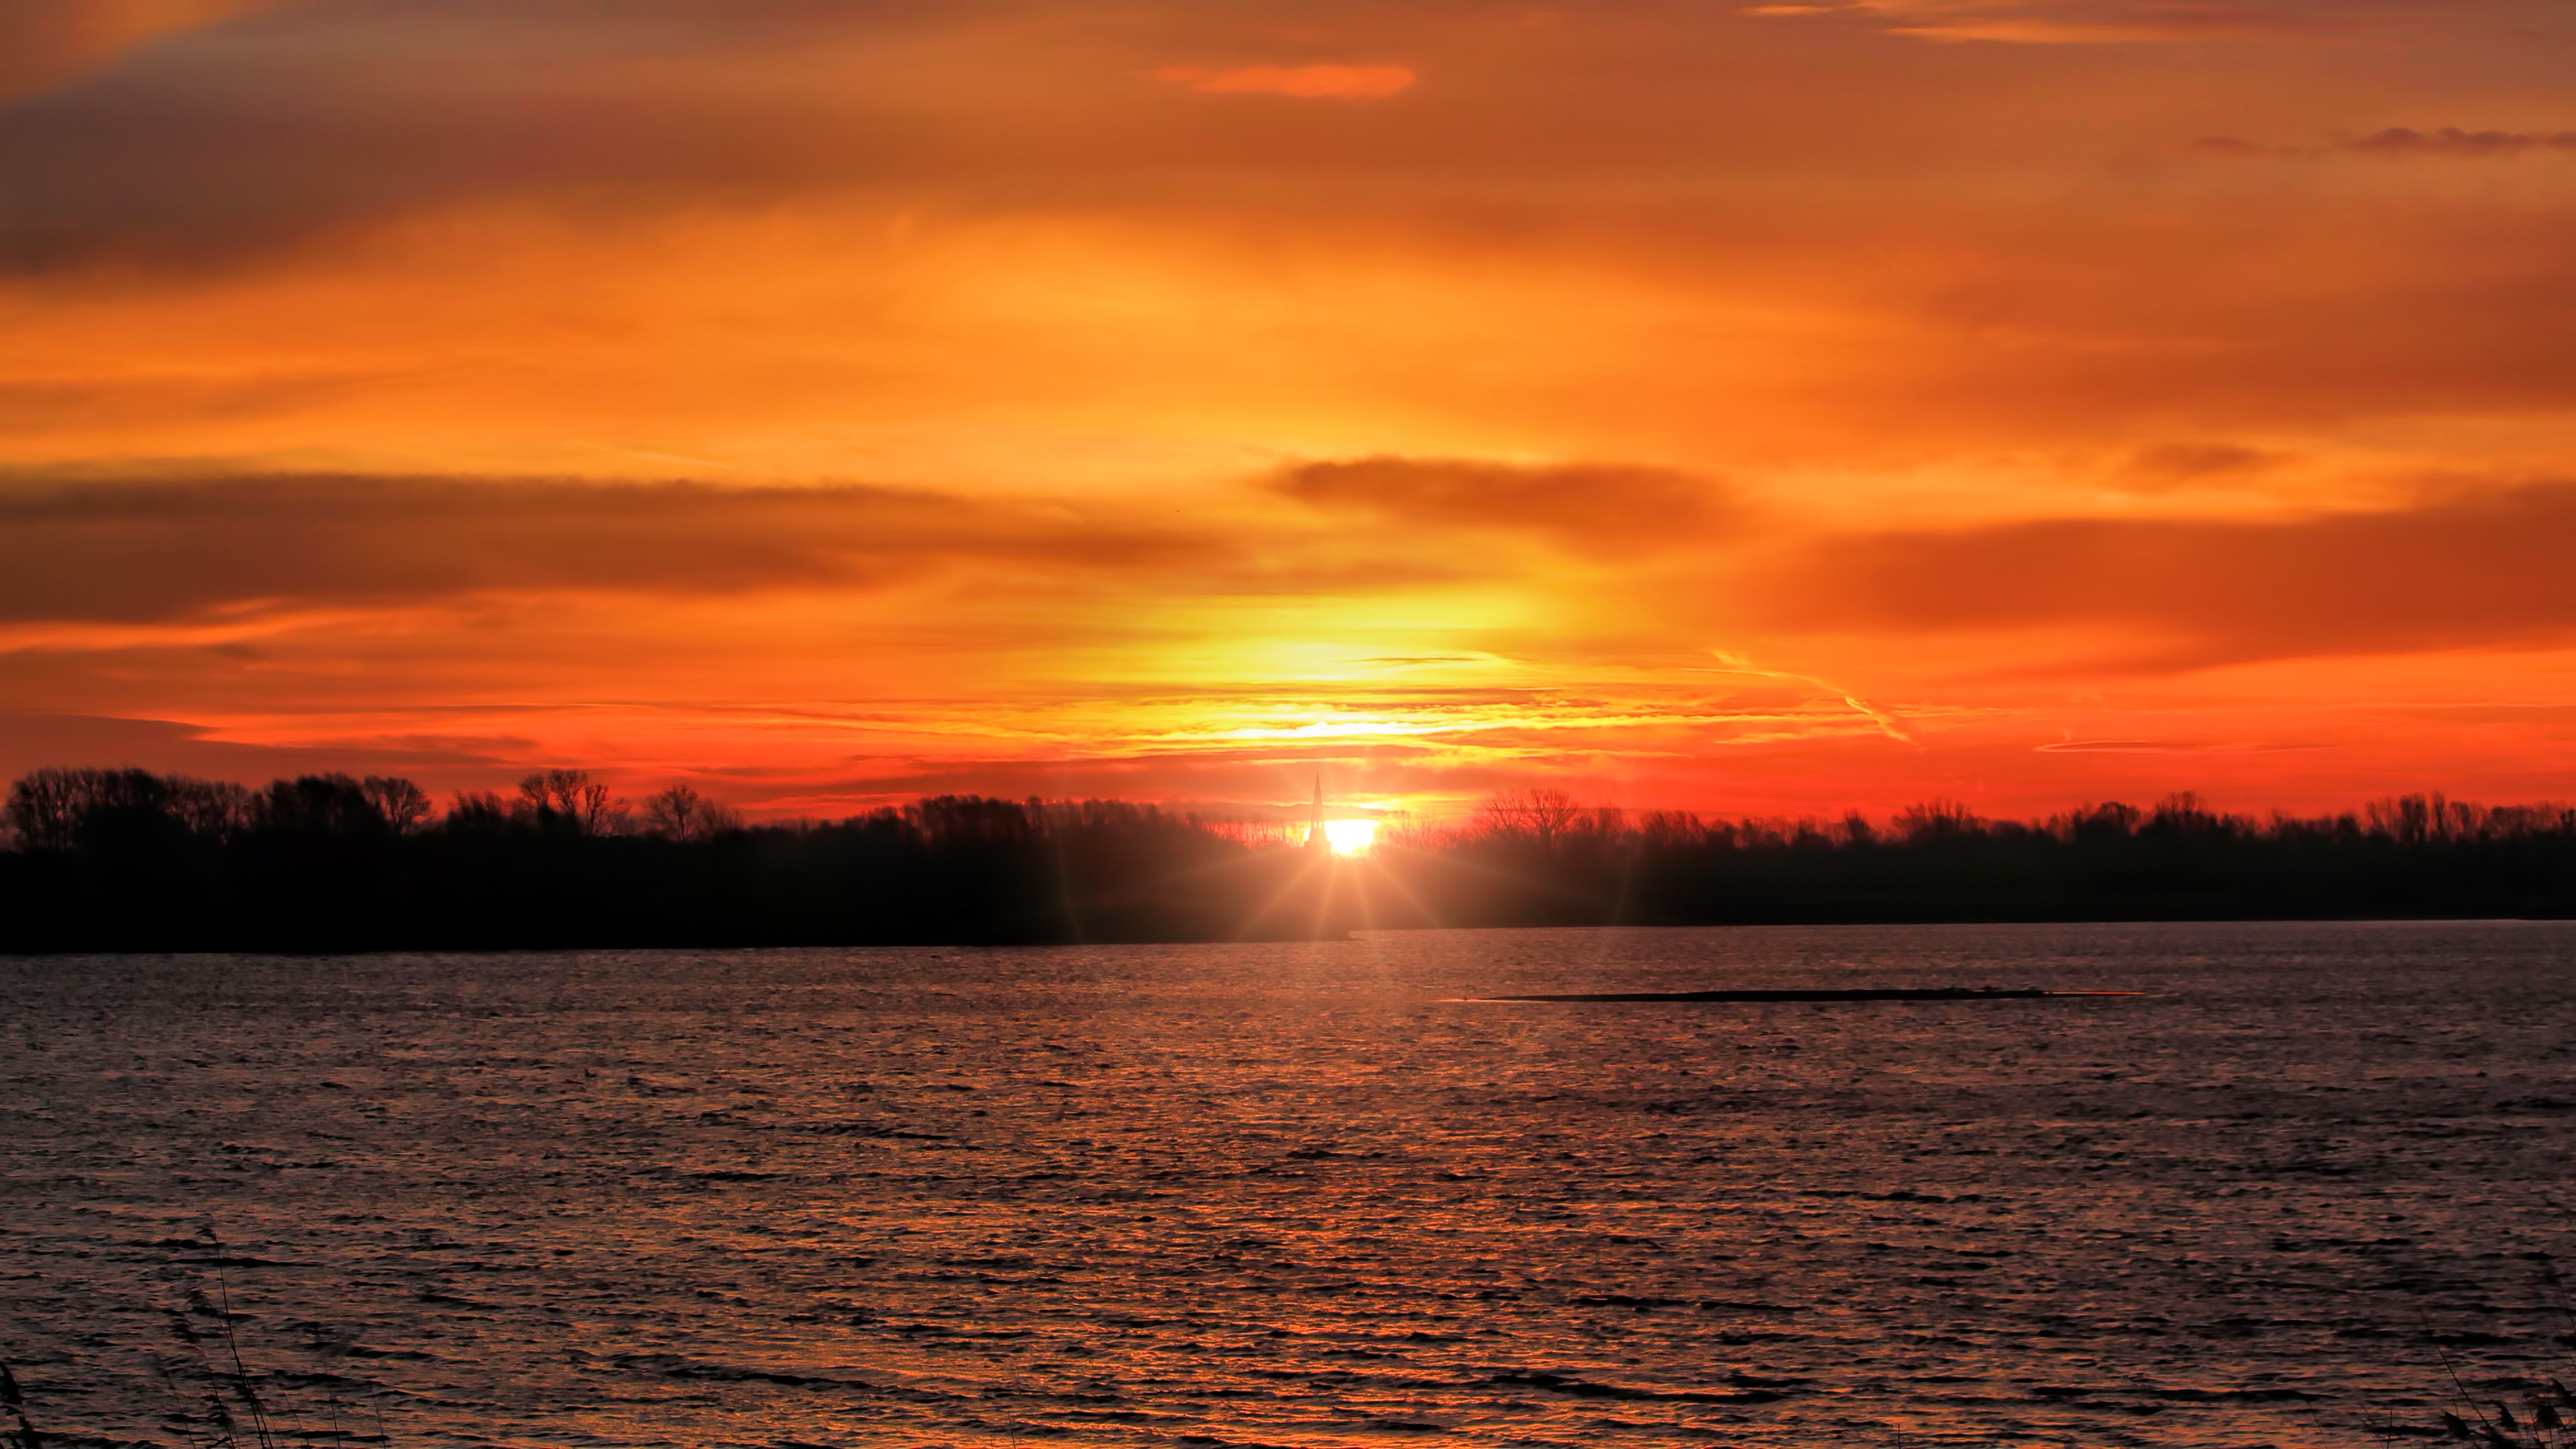
landscape, sea, nature, horizon, cloud, sky, sun, sunrise, sunset, sunlight, morning, lake, dawn, dusk, evening, twilight, reflection, clouds, loch, abendstimmung, afterglow, evening sky, prettin, red sky at morning, elbaue